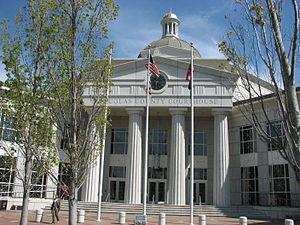
La ville de Douglasville est le siège du comté de Douglas, dans l’État de Géorgie, aux États-Unis. Sa population s’élevait à 30 961 habitants lors du recensement de 2010, estimée à 33 252 habitants en 2016.